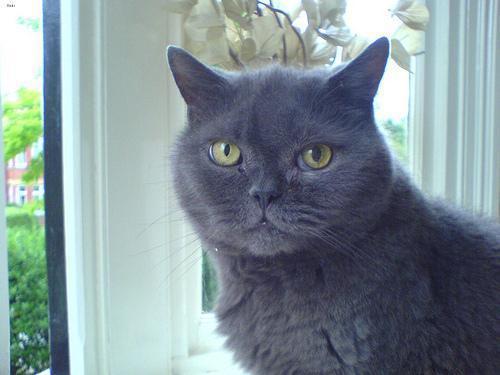
British Shorthair